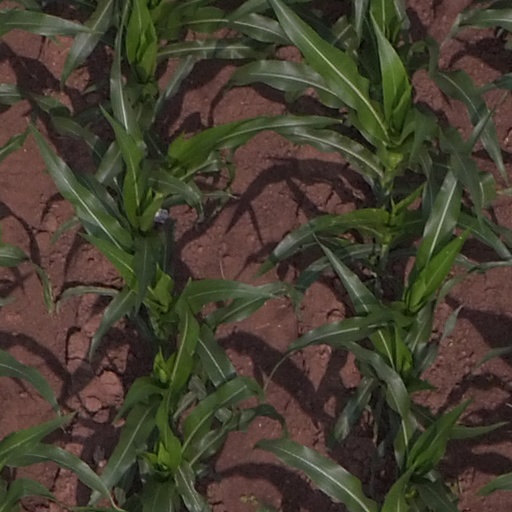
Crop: maize; corn